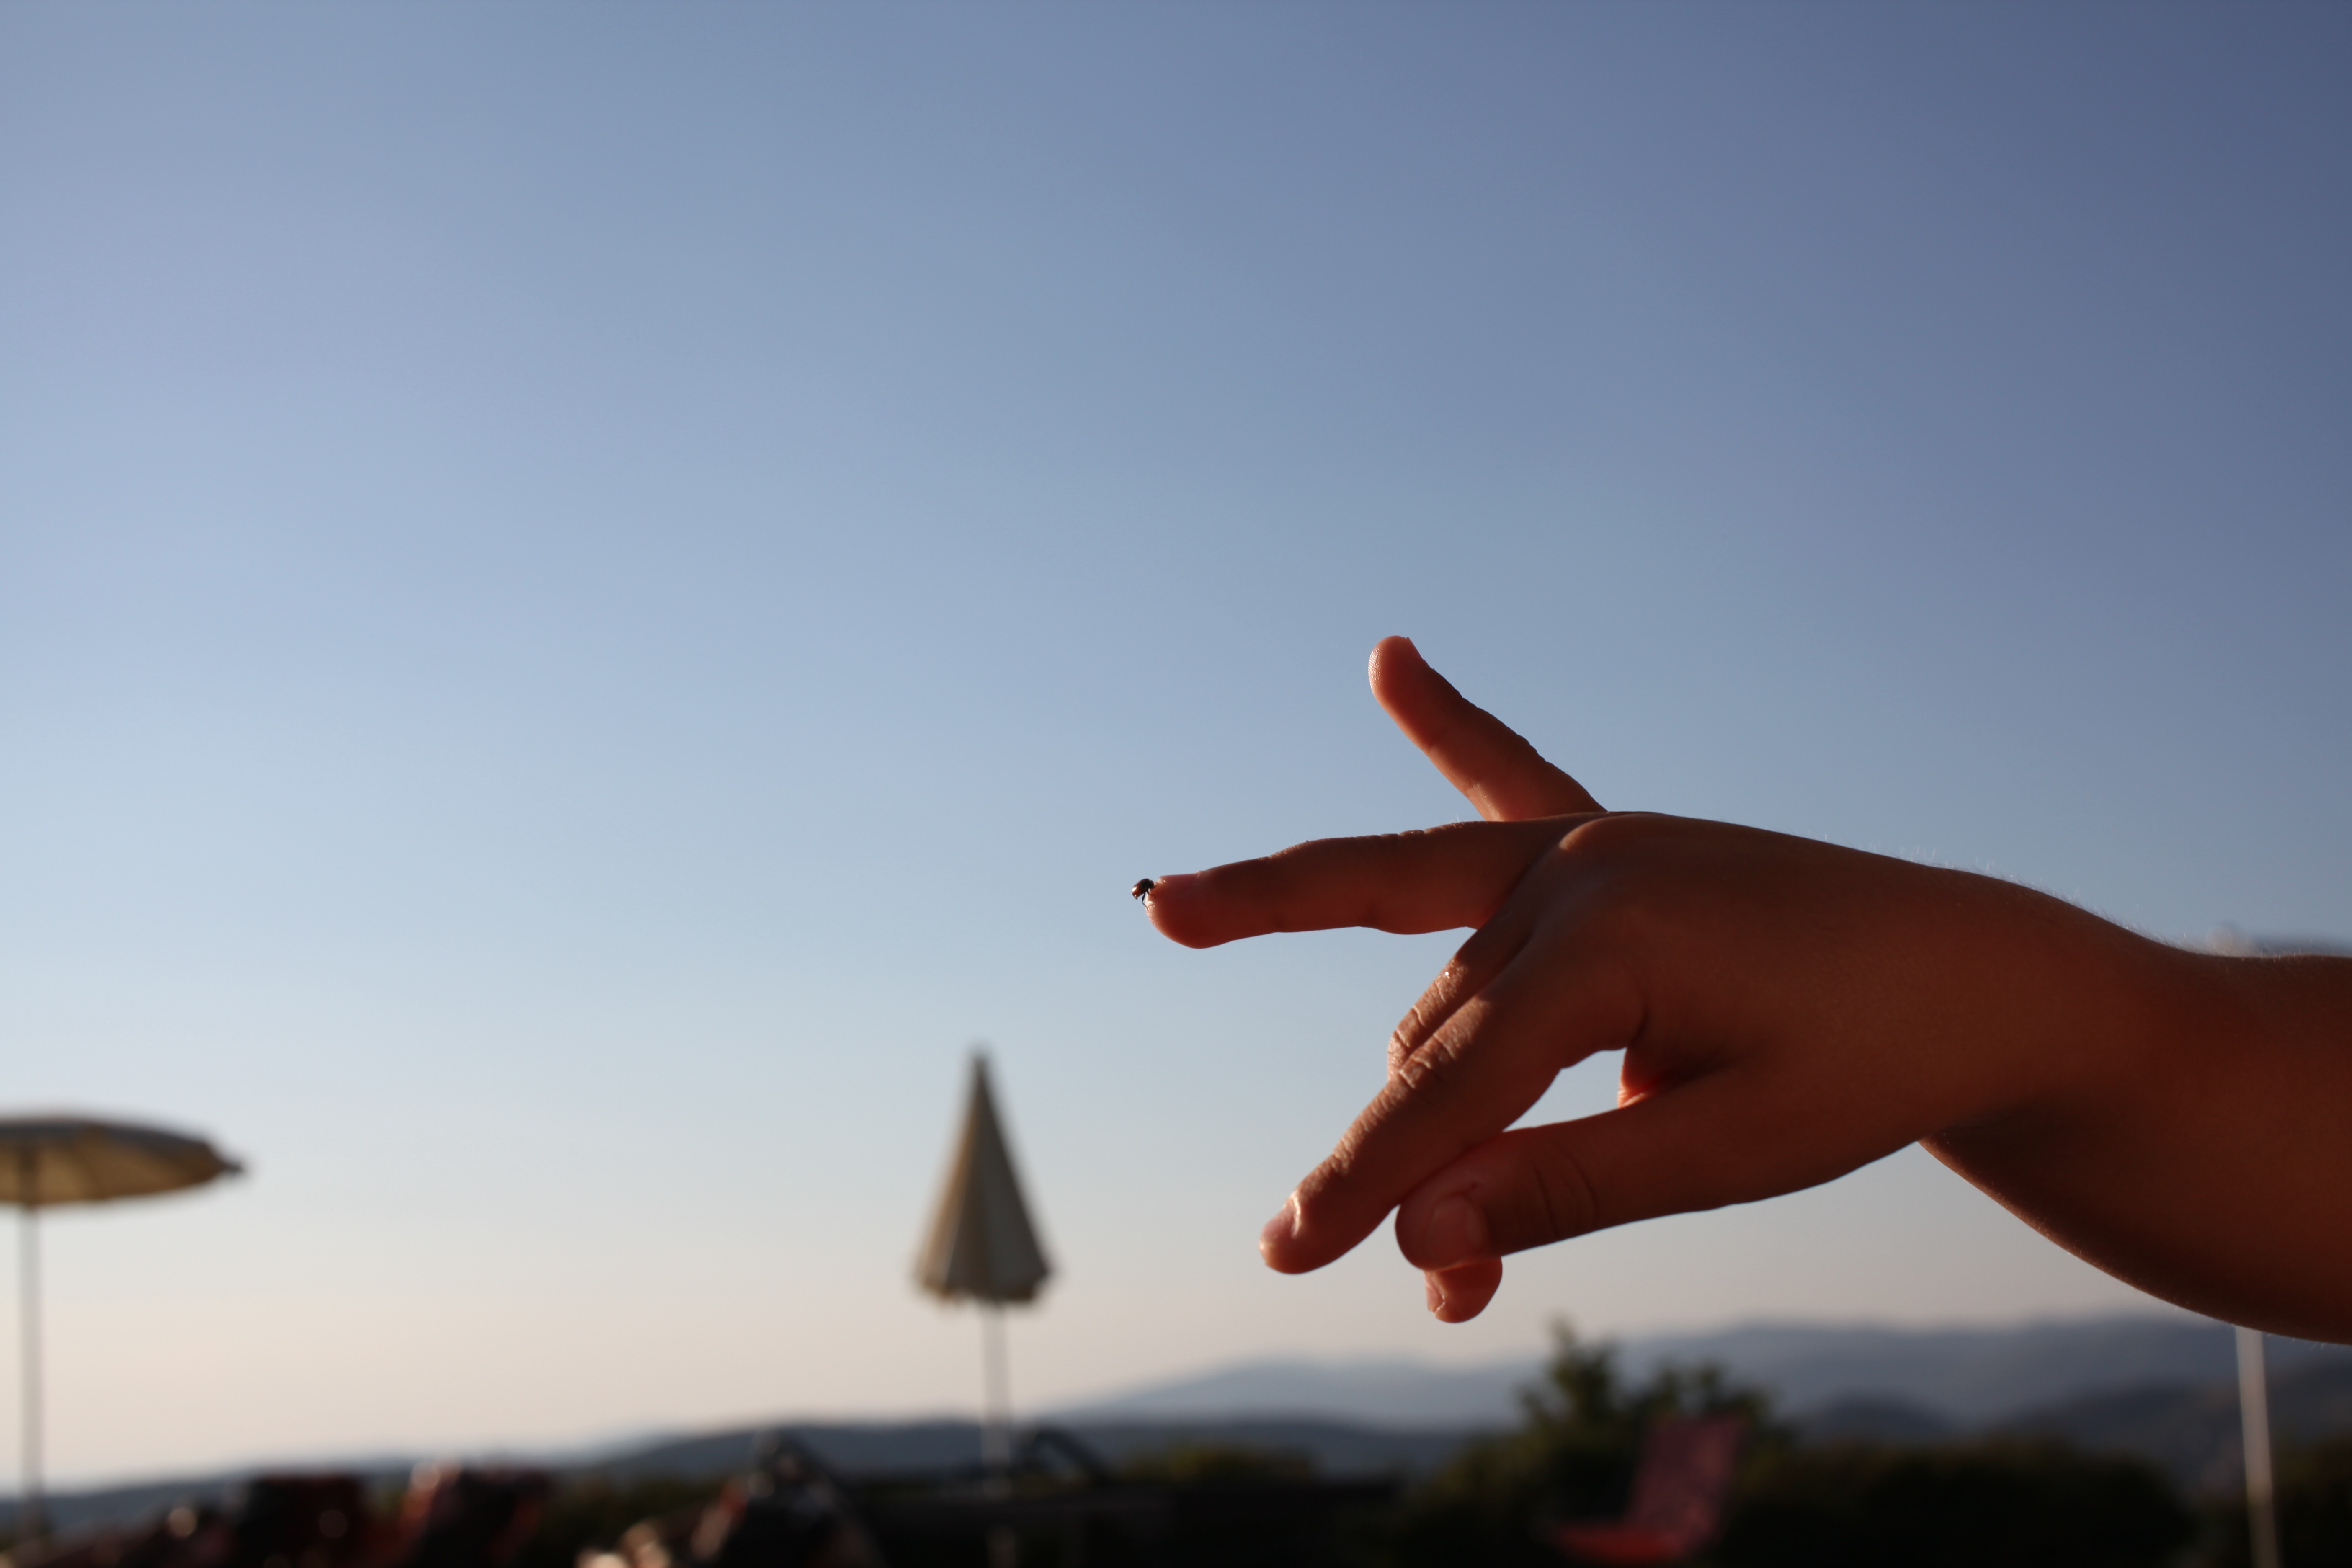
hand, sea, sky, wind, ladybug, fingers, atmosphere of earth